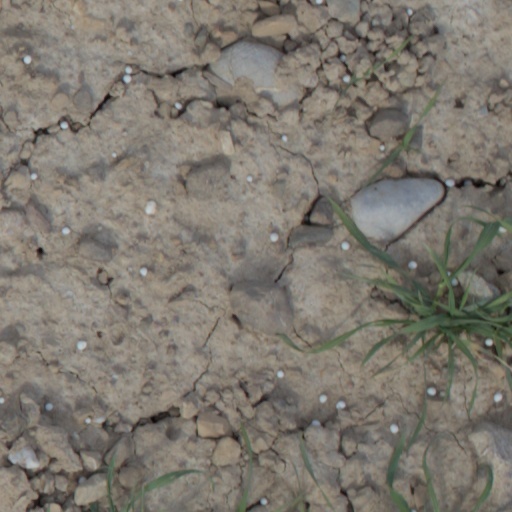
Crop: wheat